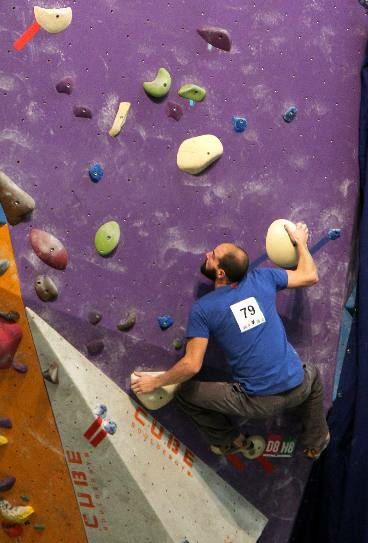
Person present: Yes